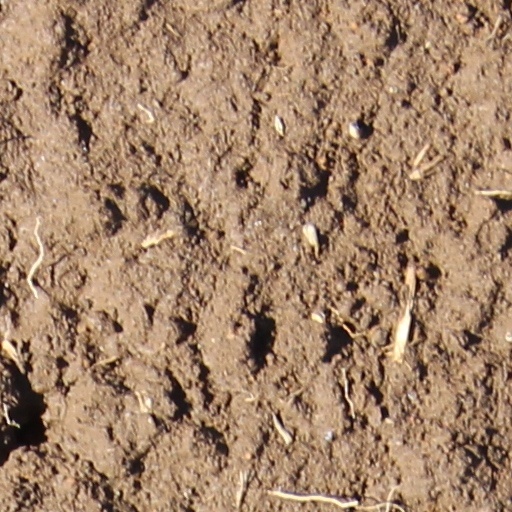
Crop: wheat